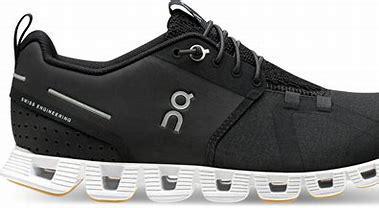
Brand: ON
Model: Cloud Terry